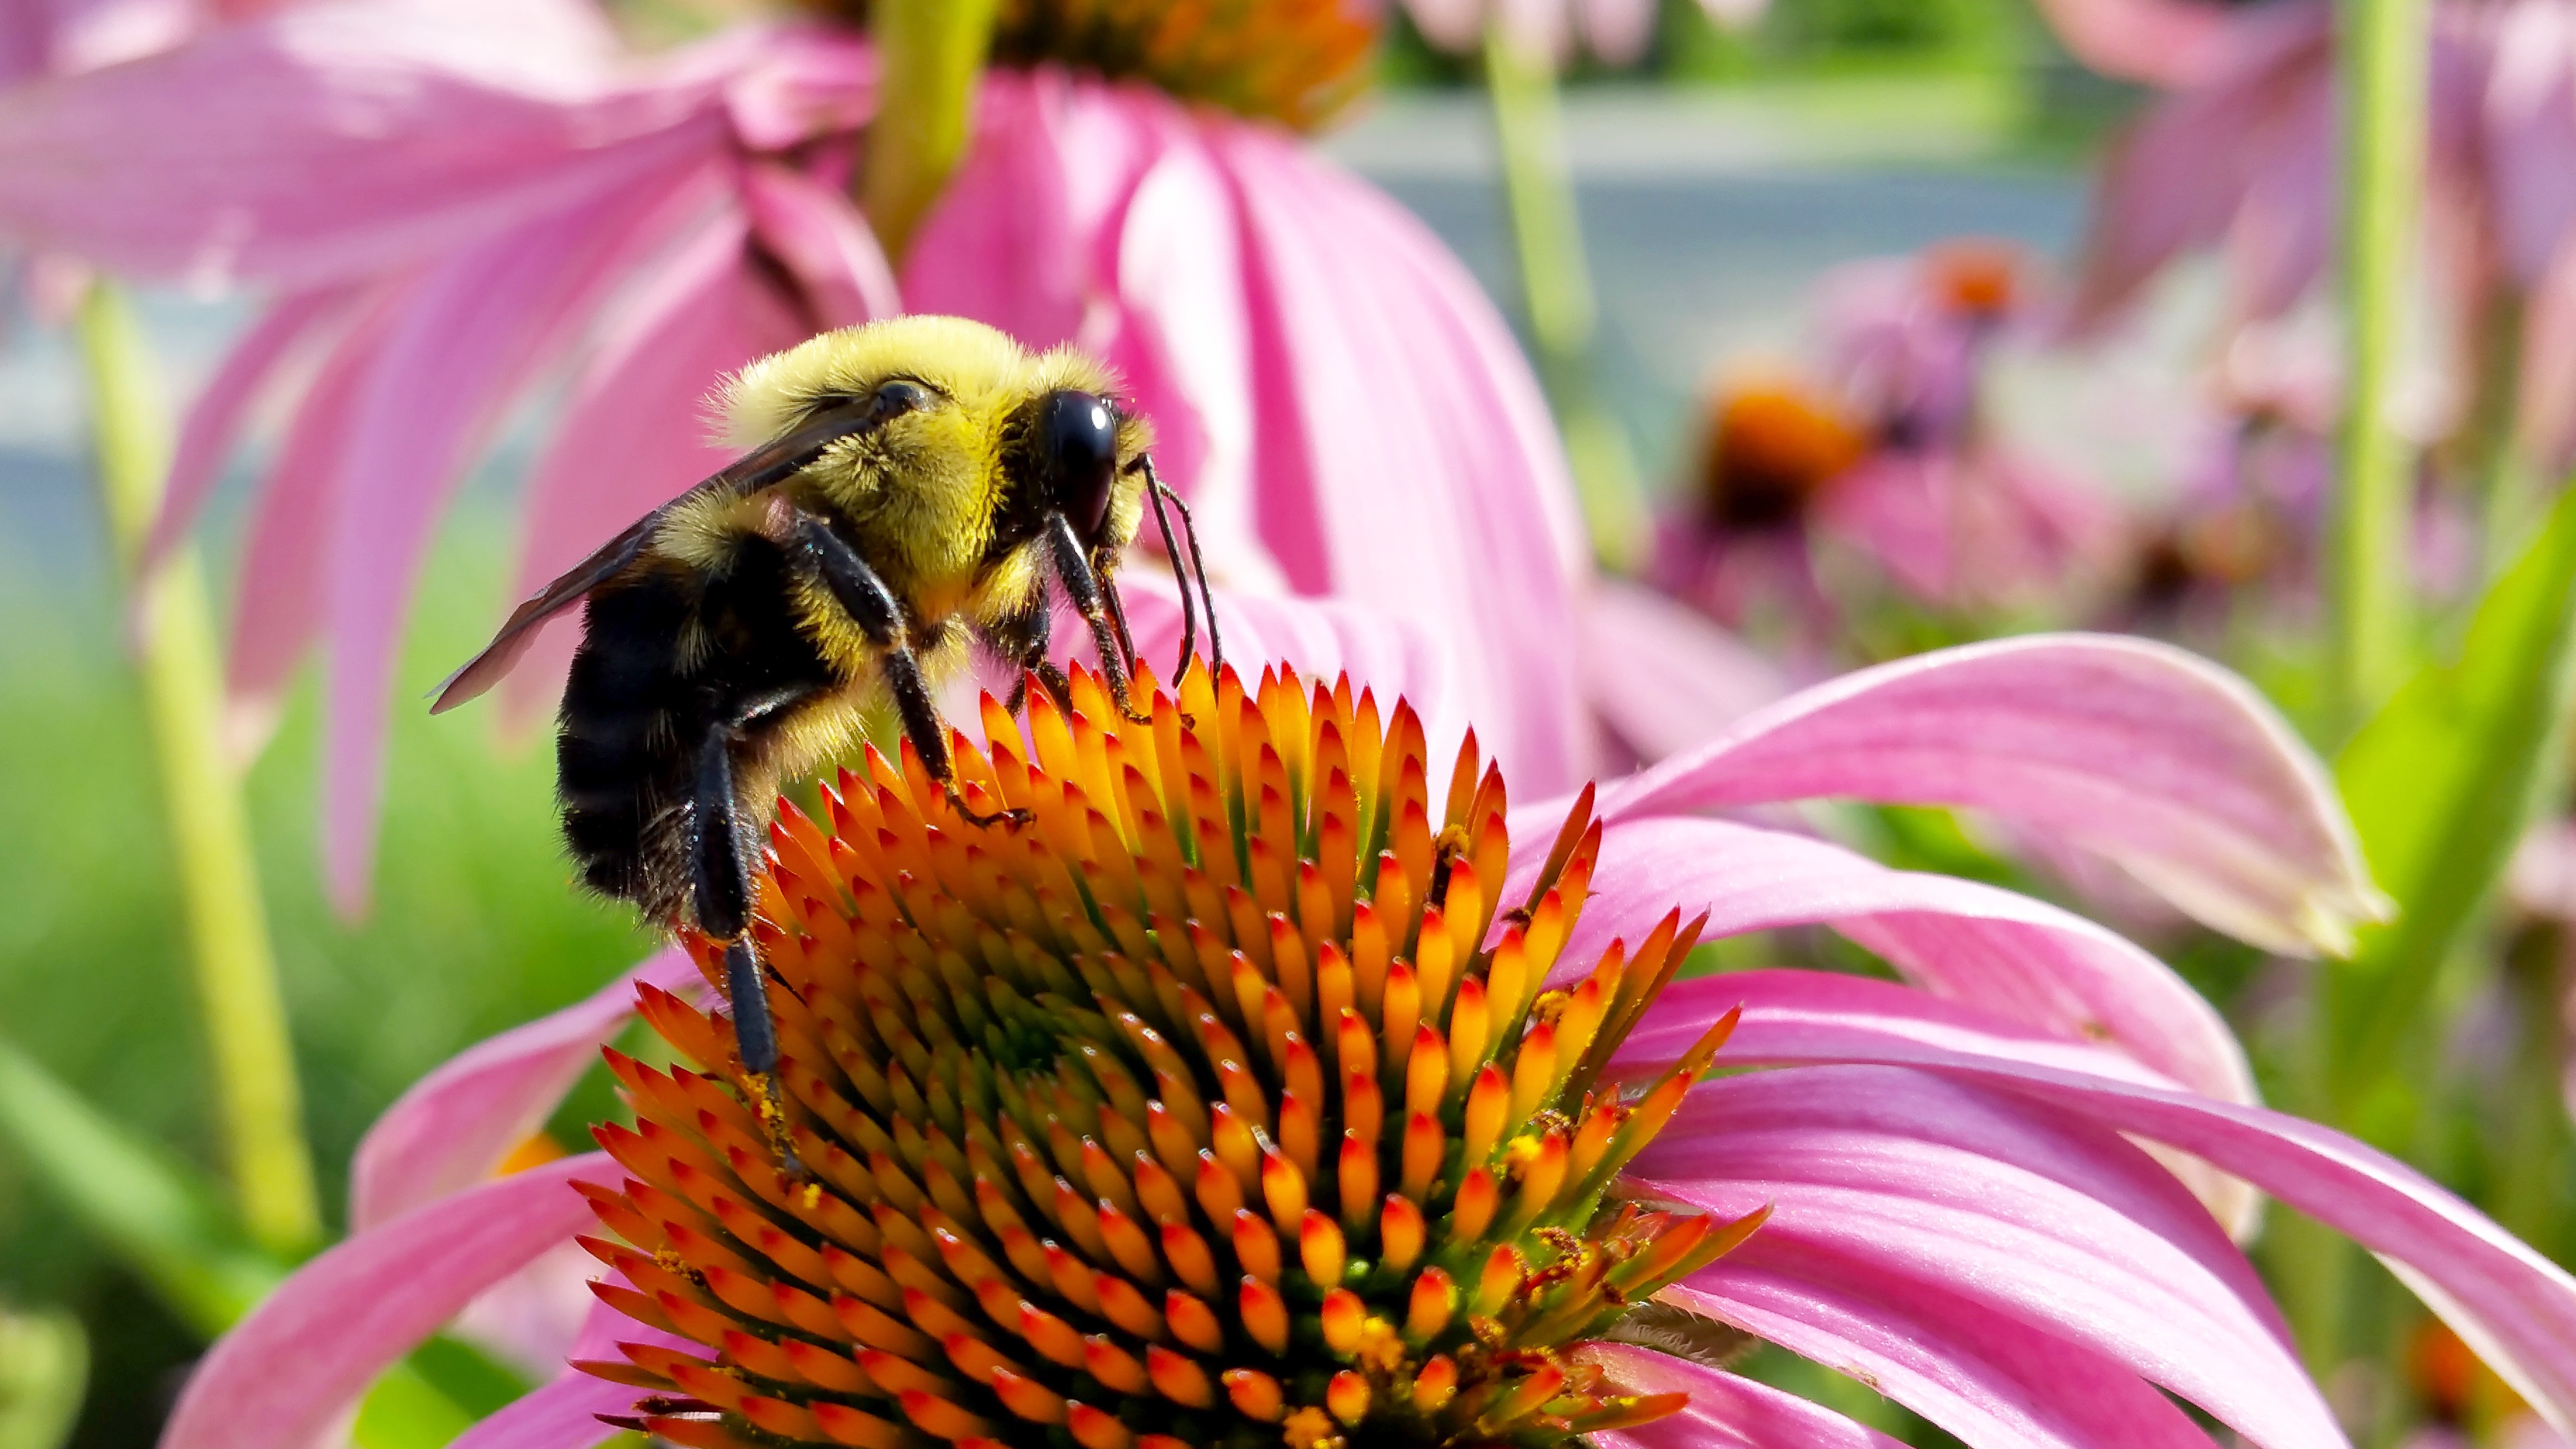
nature, blossom, plant, flower, petal, bloom, animal, narrow, summer, daisy, pollen, pollination, insect, macro, natural, america, botany, colorful, garden, closeup, medicine, flora, health, botanical, fauna, plants, invertebrate, austria, single, vivid, entomology, petals, wings, bright, bee, hairy, insects, coneflower, beautiful, real, scene, detail, bugs, echinacea, bumble bee, species, bumblebee, nectar, pollinating, botanic, medical, bumble, hungry, arboretum, treatment, macro photography, danaus, herbal, angustifolia, flowering plant, honey bee, daisy family, pollinator, remedy, herbology, land plant, membrane winged insect, drooping, narrow leaved purple coneflower, blacksamson echinacea, echinacea angustifolia, blacksamson, leaved, plexippus, pollinated